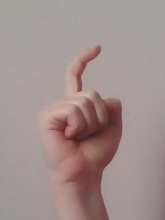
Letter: ra